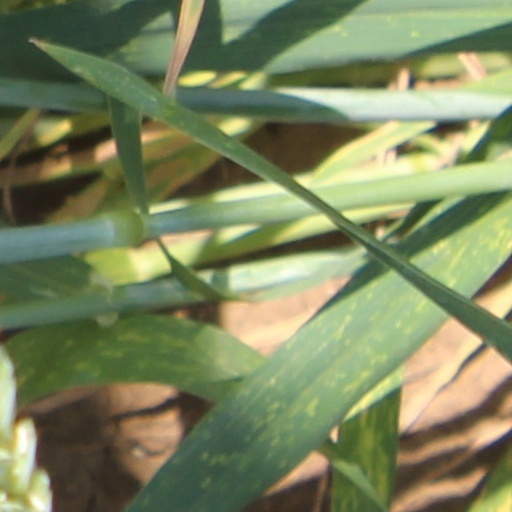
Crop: wheat